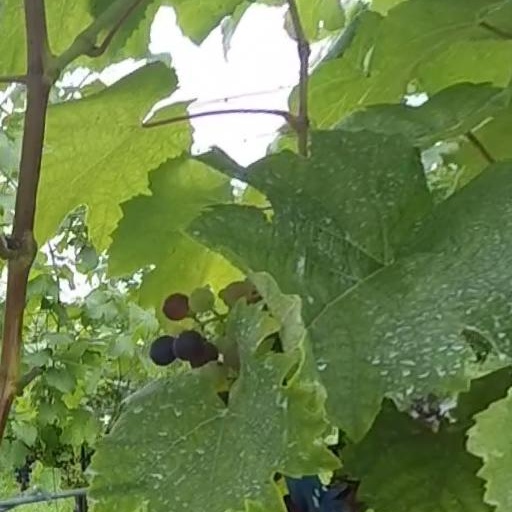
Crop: grape